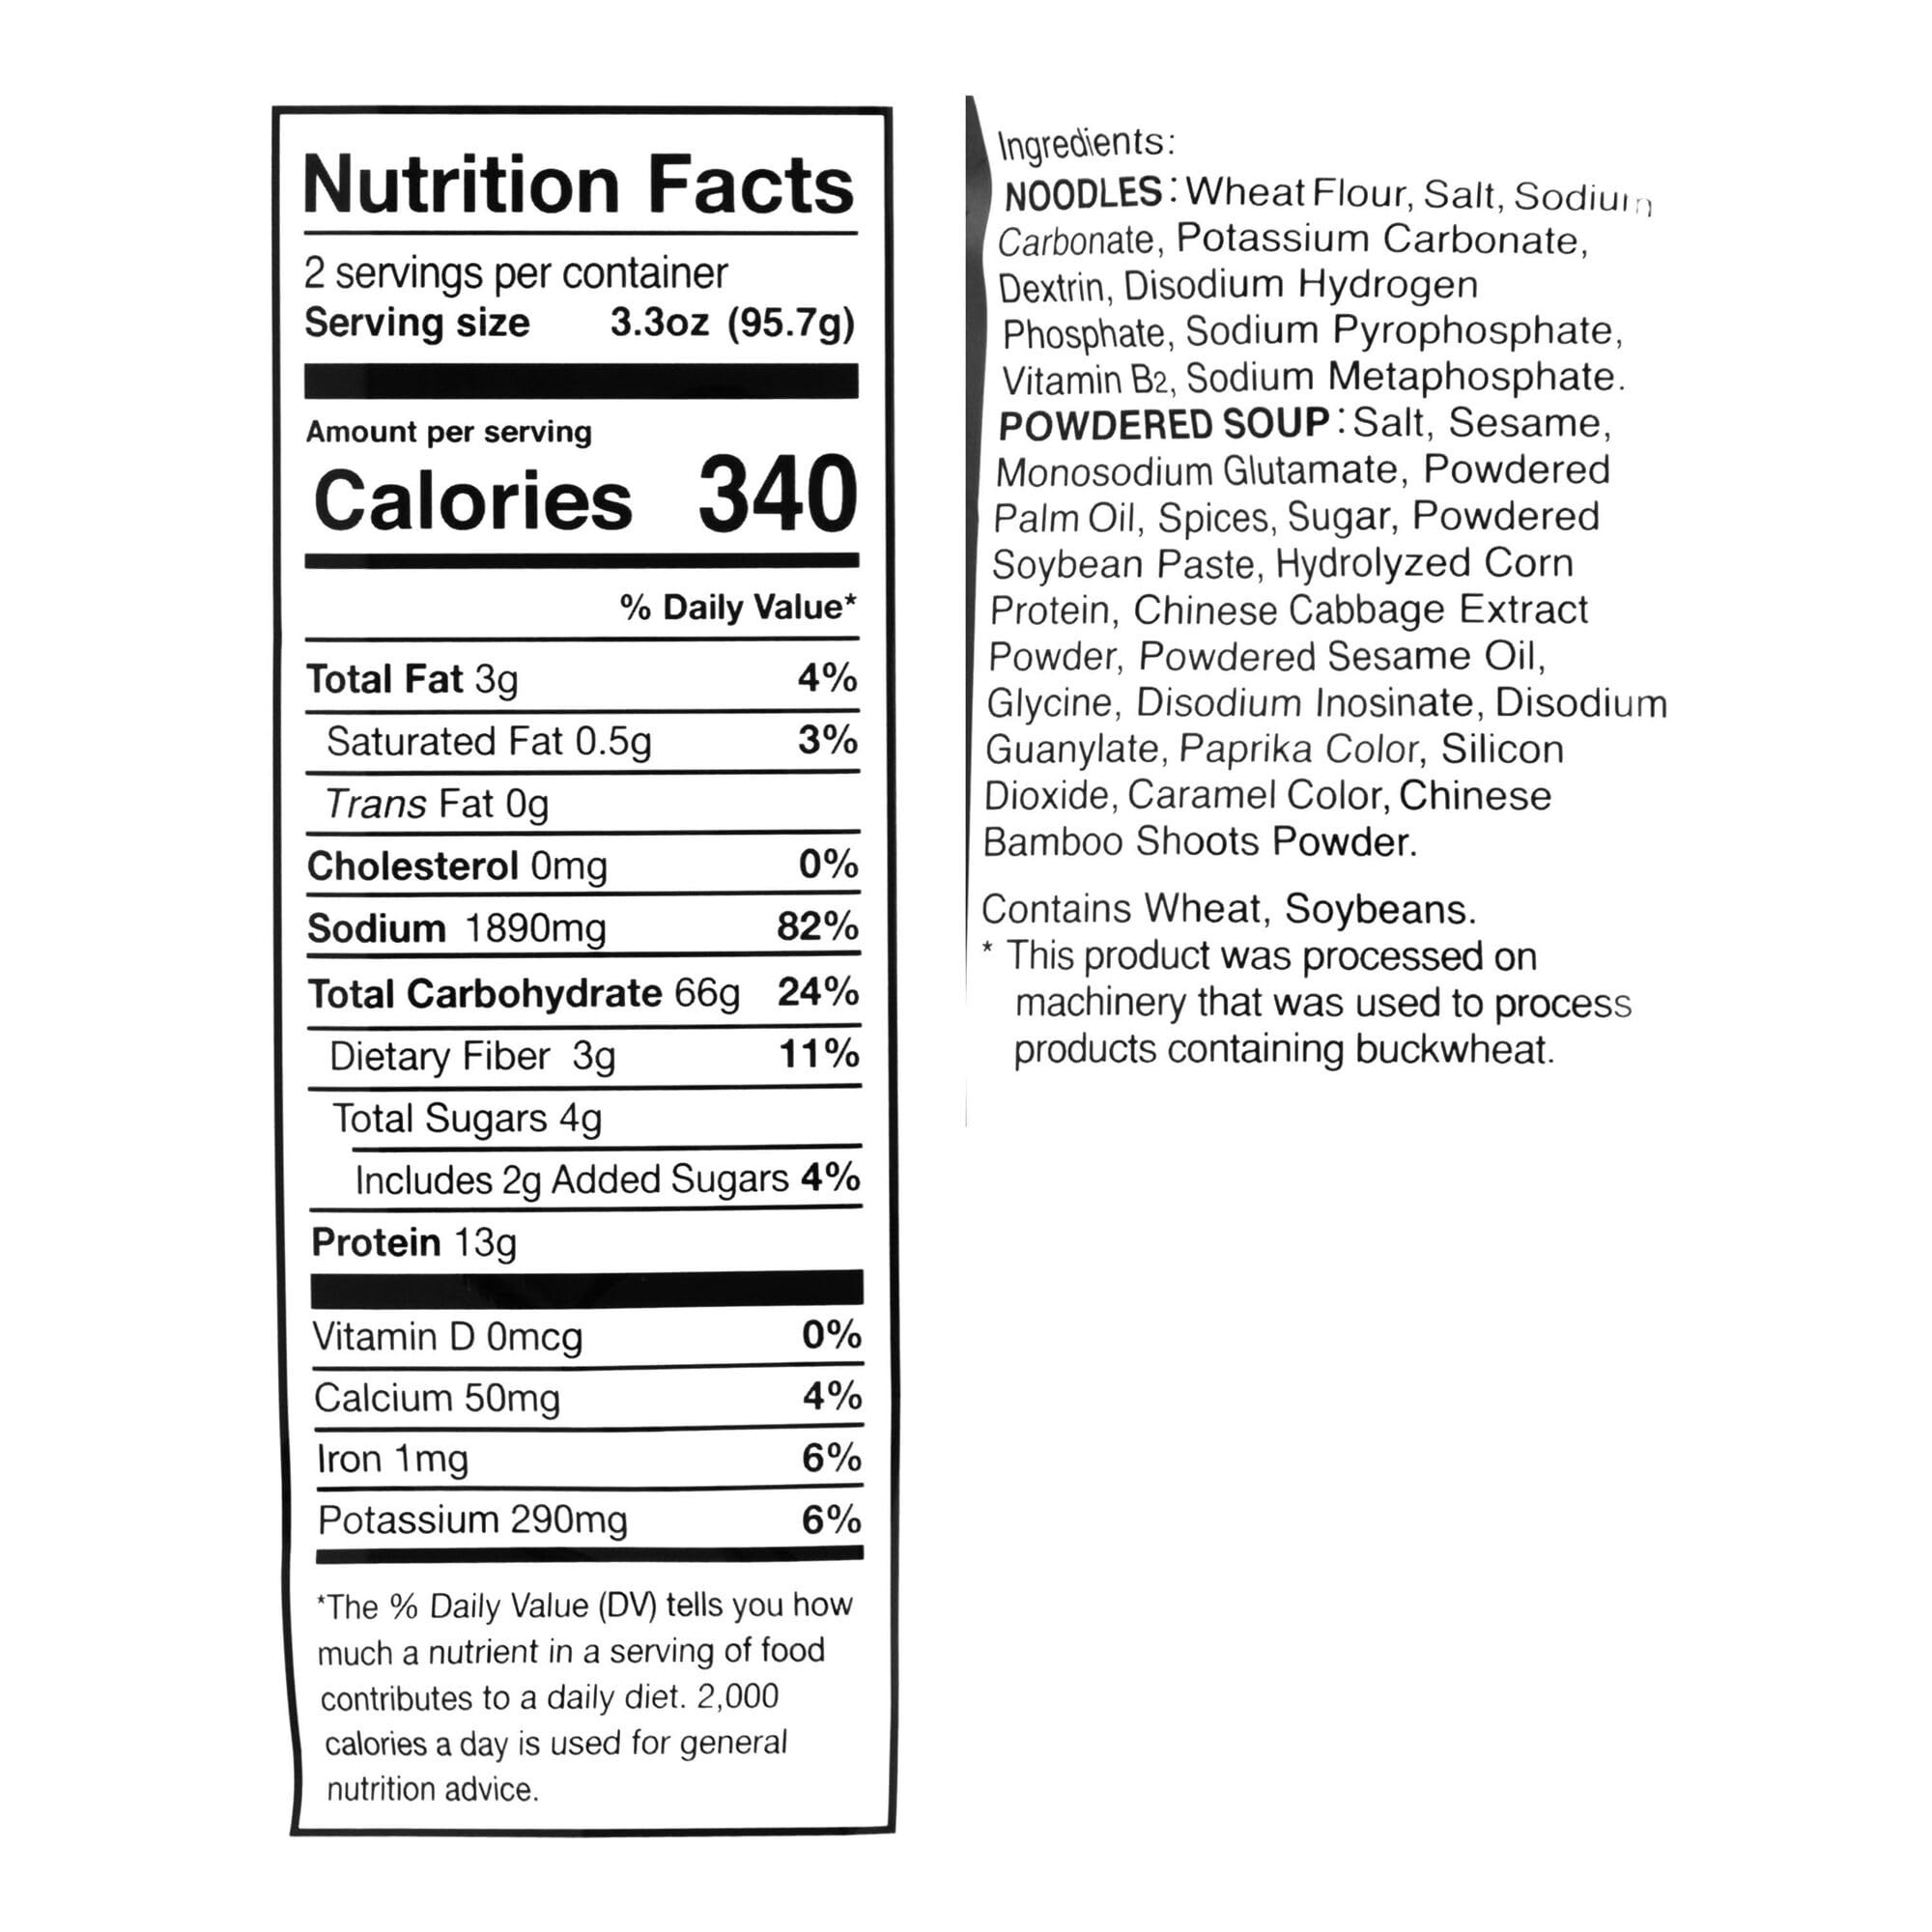
Item Name: H.ikari Menraku Sesame Spicy 6.7 oz (Pack of 12)
Bullet Point 1: Premium Quality Ingredients: Each product is crafted from the finest high-quality ingredients, ensuring a delicious and satisfying meal every time. Whether it's organic grains, fresh vegetables, or premium flours, our commitment to quality guarantees a superior culinary experience.
Bullet Point 2: Nutrient-Rich: Packed with essential nutrients, our products provide a healthy choice for your everyday meals. Enjoy the benefits of added vitamins, minerals, and fiber, making each dish not only delicious but also nourishing for you and your family.
Bullet Point 3: Versatile Usage: Perfect for a wide variety of dishes, including hearty soups, refreshing salads, flavorful casseroles, and classic traditional pasta recipes. These products are designed to complement any meal, offering endless possibilities for creative and delicious cooking.
Bullet Point 4: Authentic Taste: Our products deliver an authentic taste, bringing the traditional flavors of cuisine to your table. Experience the joy of homemade meals with products that capture the essence of classic recipes, providing a true culinary delight in every bite.
Product Description: Sesame spicy ramen is a flavorful and exciting noodle dish. Made from high-quality ingredients, it offers a delicious and satisfying dining experience, perfect for those who love a bit of heat in their meals. Ideal for a quick and tasty dinner.
Value: 80.4
Unit: Ounce

Price: 37.98